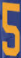
Number: 5